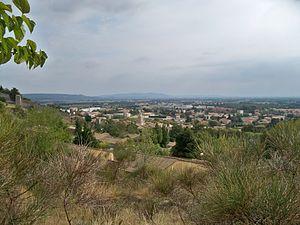
vue sur Donzère